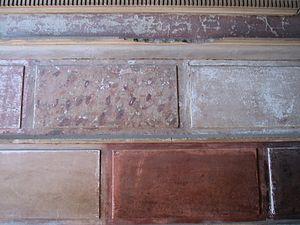
L'Influence de l'art grec hellénistique sur l'art de la Rome antique permet de juger de l'originalité de l'art romain. La question « y a-t-il un art romain ? » a un sens dès l'Antiquité et singulièrement à partir du IIᵉ siècle av. J.-C., au moment où les légions romaines pénètrent en Grèce et dans les royaumes hellénistiques d'Asie mineure. Elle émerge à partir de la deuxième guerre punique et la prise des villes grecques d'Italie du Sud. En -168, le consul Paul Émile vainc Persée de Macédoine à la bataille de Pydna; son triomphe, qui dure trois jours, fera défiler dans Rome un nombre considérable d'œuvres grecques. En -146 le consul Lucius Mummius prend Corinthe et la met à sac. En -133, le roi de Pergame Attale III lègue son riche royaume à Rome.
Herculanum était une ville romaine antique située dans la région italienne de Campanie, détruite par l'éruption du Vésuve en l'an 79 apr. J.-C., conservée pendant des siècles dans une gangue volcanique et remise au jour à partir du XVIIIᵉ siècle par les Bourbon-Deux-Siciles qui régnaient sur Naples.
Aux XVIIIᵉ et XIXᵉ siècles, les fouilles de Pompéi et des sites apparentés d'Herculanum, de Stabies et d'Oplontis mettent au jour un grand nombre de fresques, d'une période qui couvre du IIIᵉ siècle av. J.-C. à l'année 79. L'archéologue allemand August Mau répartit, en 1882, les peintures pompéiennes selon des catégories formelles et chronologiques, au nombre de quatre, qu'il nomme Style.